Nagano (city)

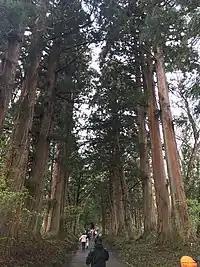
Along the route on Mt. Togakushi, Nagano, to Oku Shrine

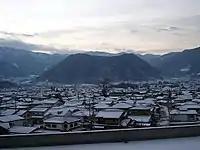
Mount Minakami

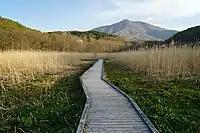
Iizuna Highlands

Nagano has a hot-summer humid continental climate (Köppen climate classification "Dfa") that borders on a humid subtropical climate (Köppen climate classification "Cfa"). Its location in a sheltered inland valley means it receives less precipitation than any part of Japan except Hokkaidō. The city receives heavy winter snow totaling from December to March, but it is less gloomy during these cold months than the coast from Hagi to Wakkanai.